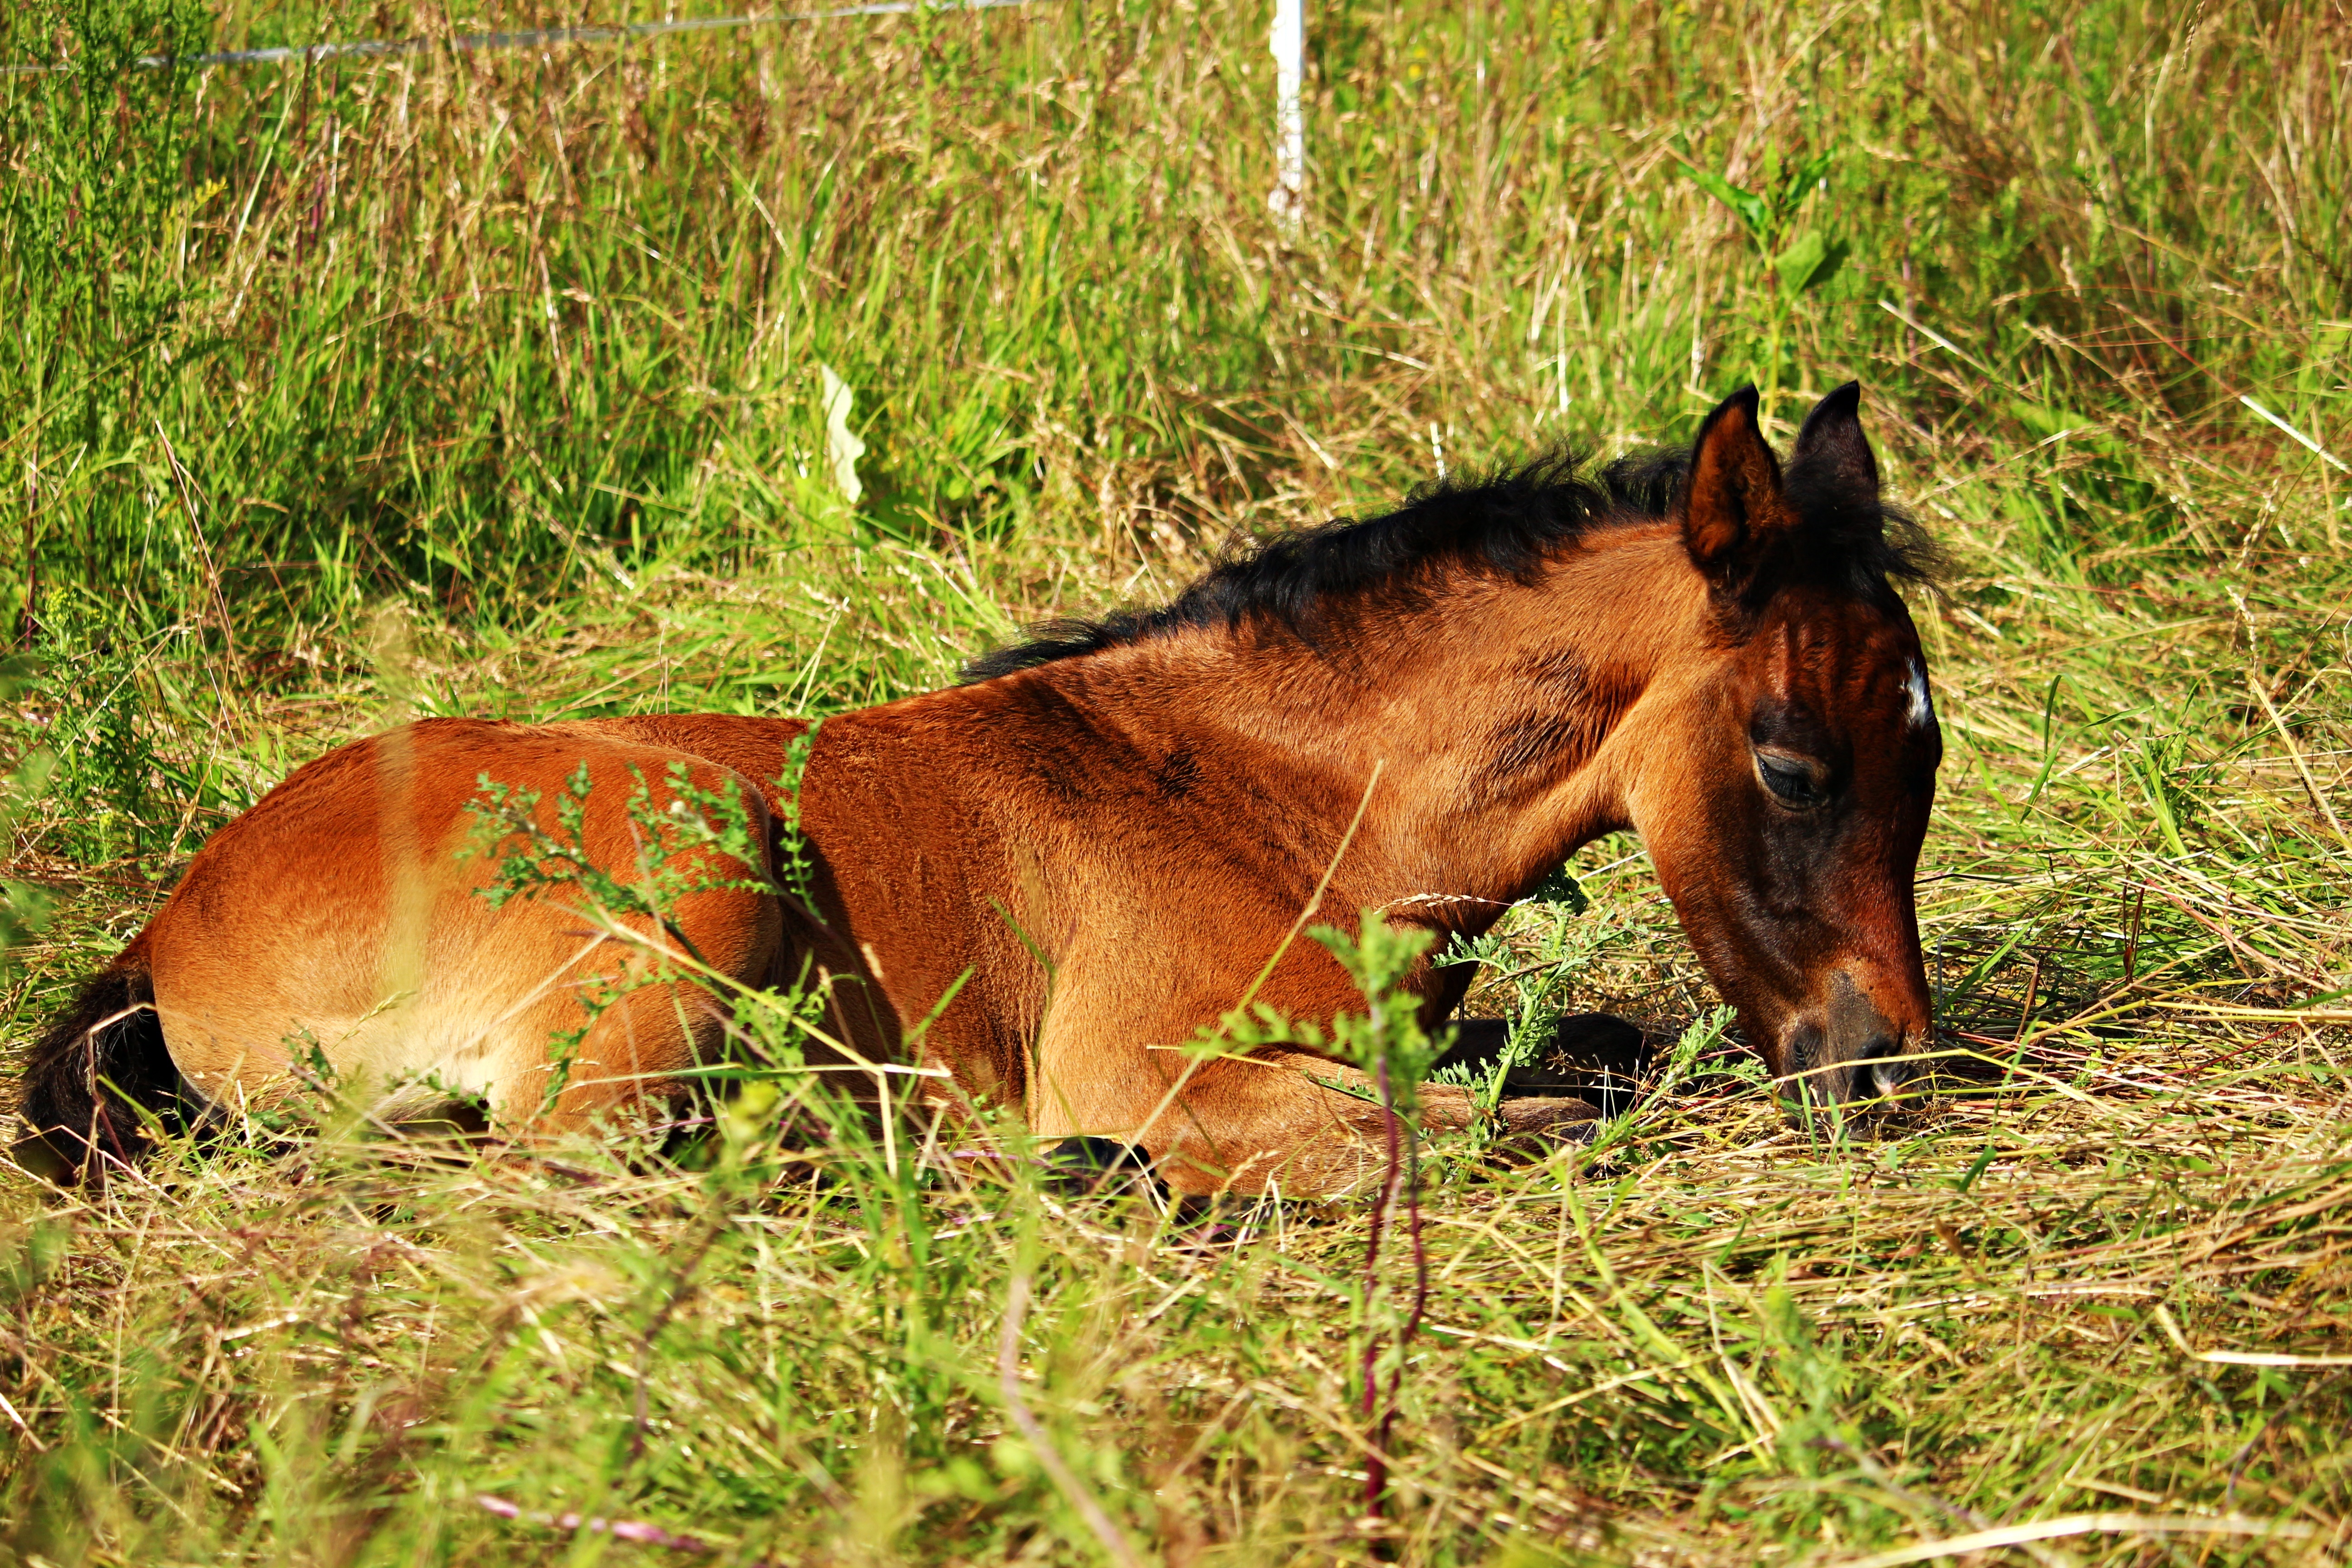
grass, meadow, prairie, wildlife, pasture, grazing, horse, mammal, stallion, mane, fauna, vertebrate, mare, foal, thoroughbred arabian, brown mold, pack animal, suckling, horse like mammal, mustang horse